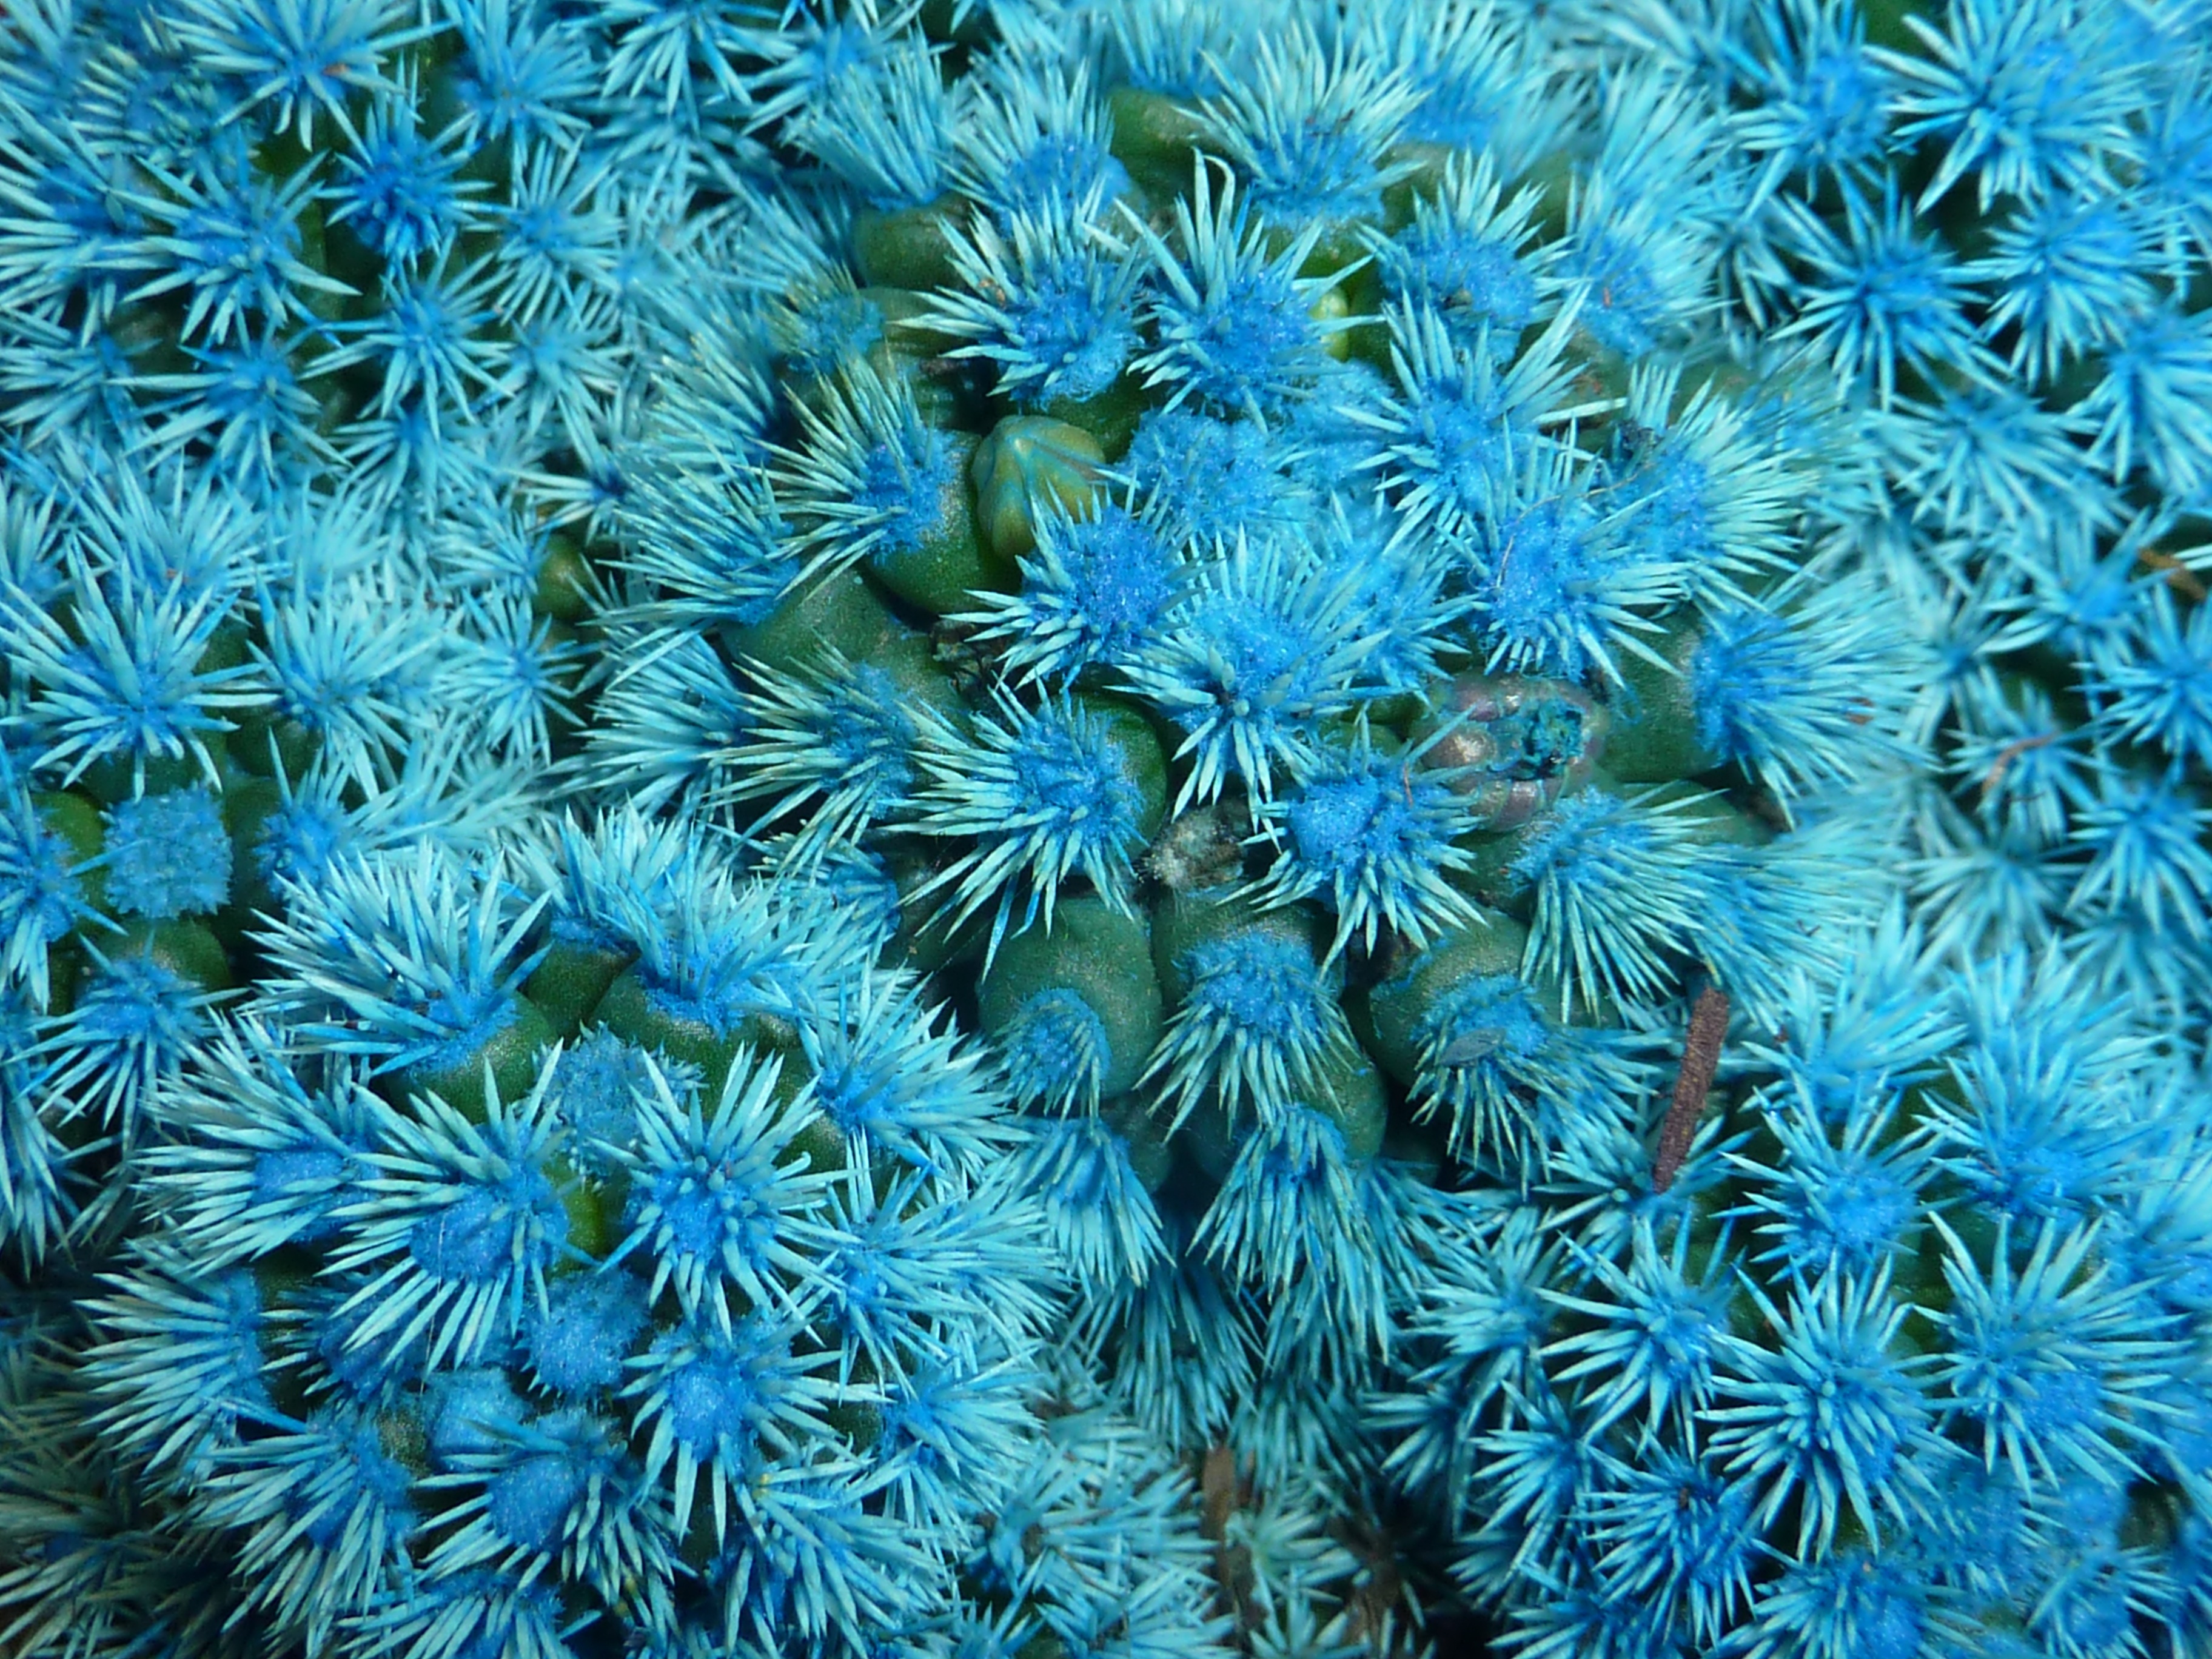
cactus, plant, flower, underwater, biology, blue, flora, coral, coral reef, invertebrate, reef, cnidaria, flowering, sea anemone, marine biology, marine invertebrates